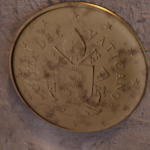
Coin value: 50cents
Country: va
Edition: 2017